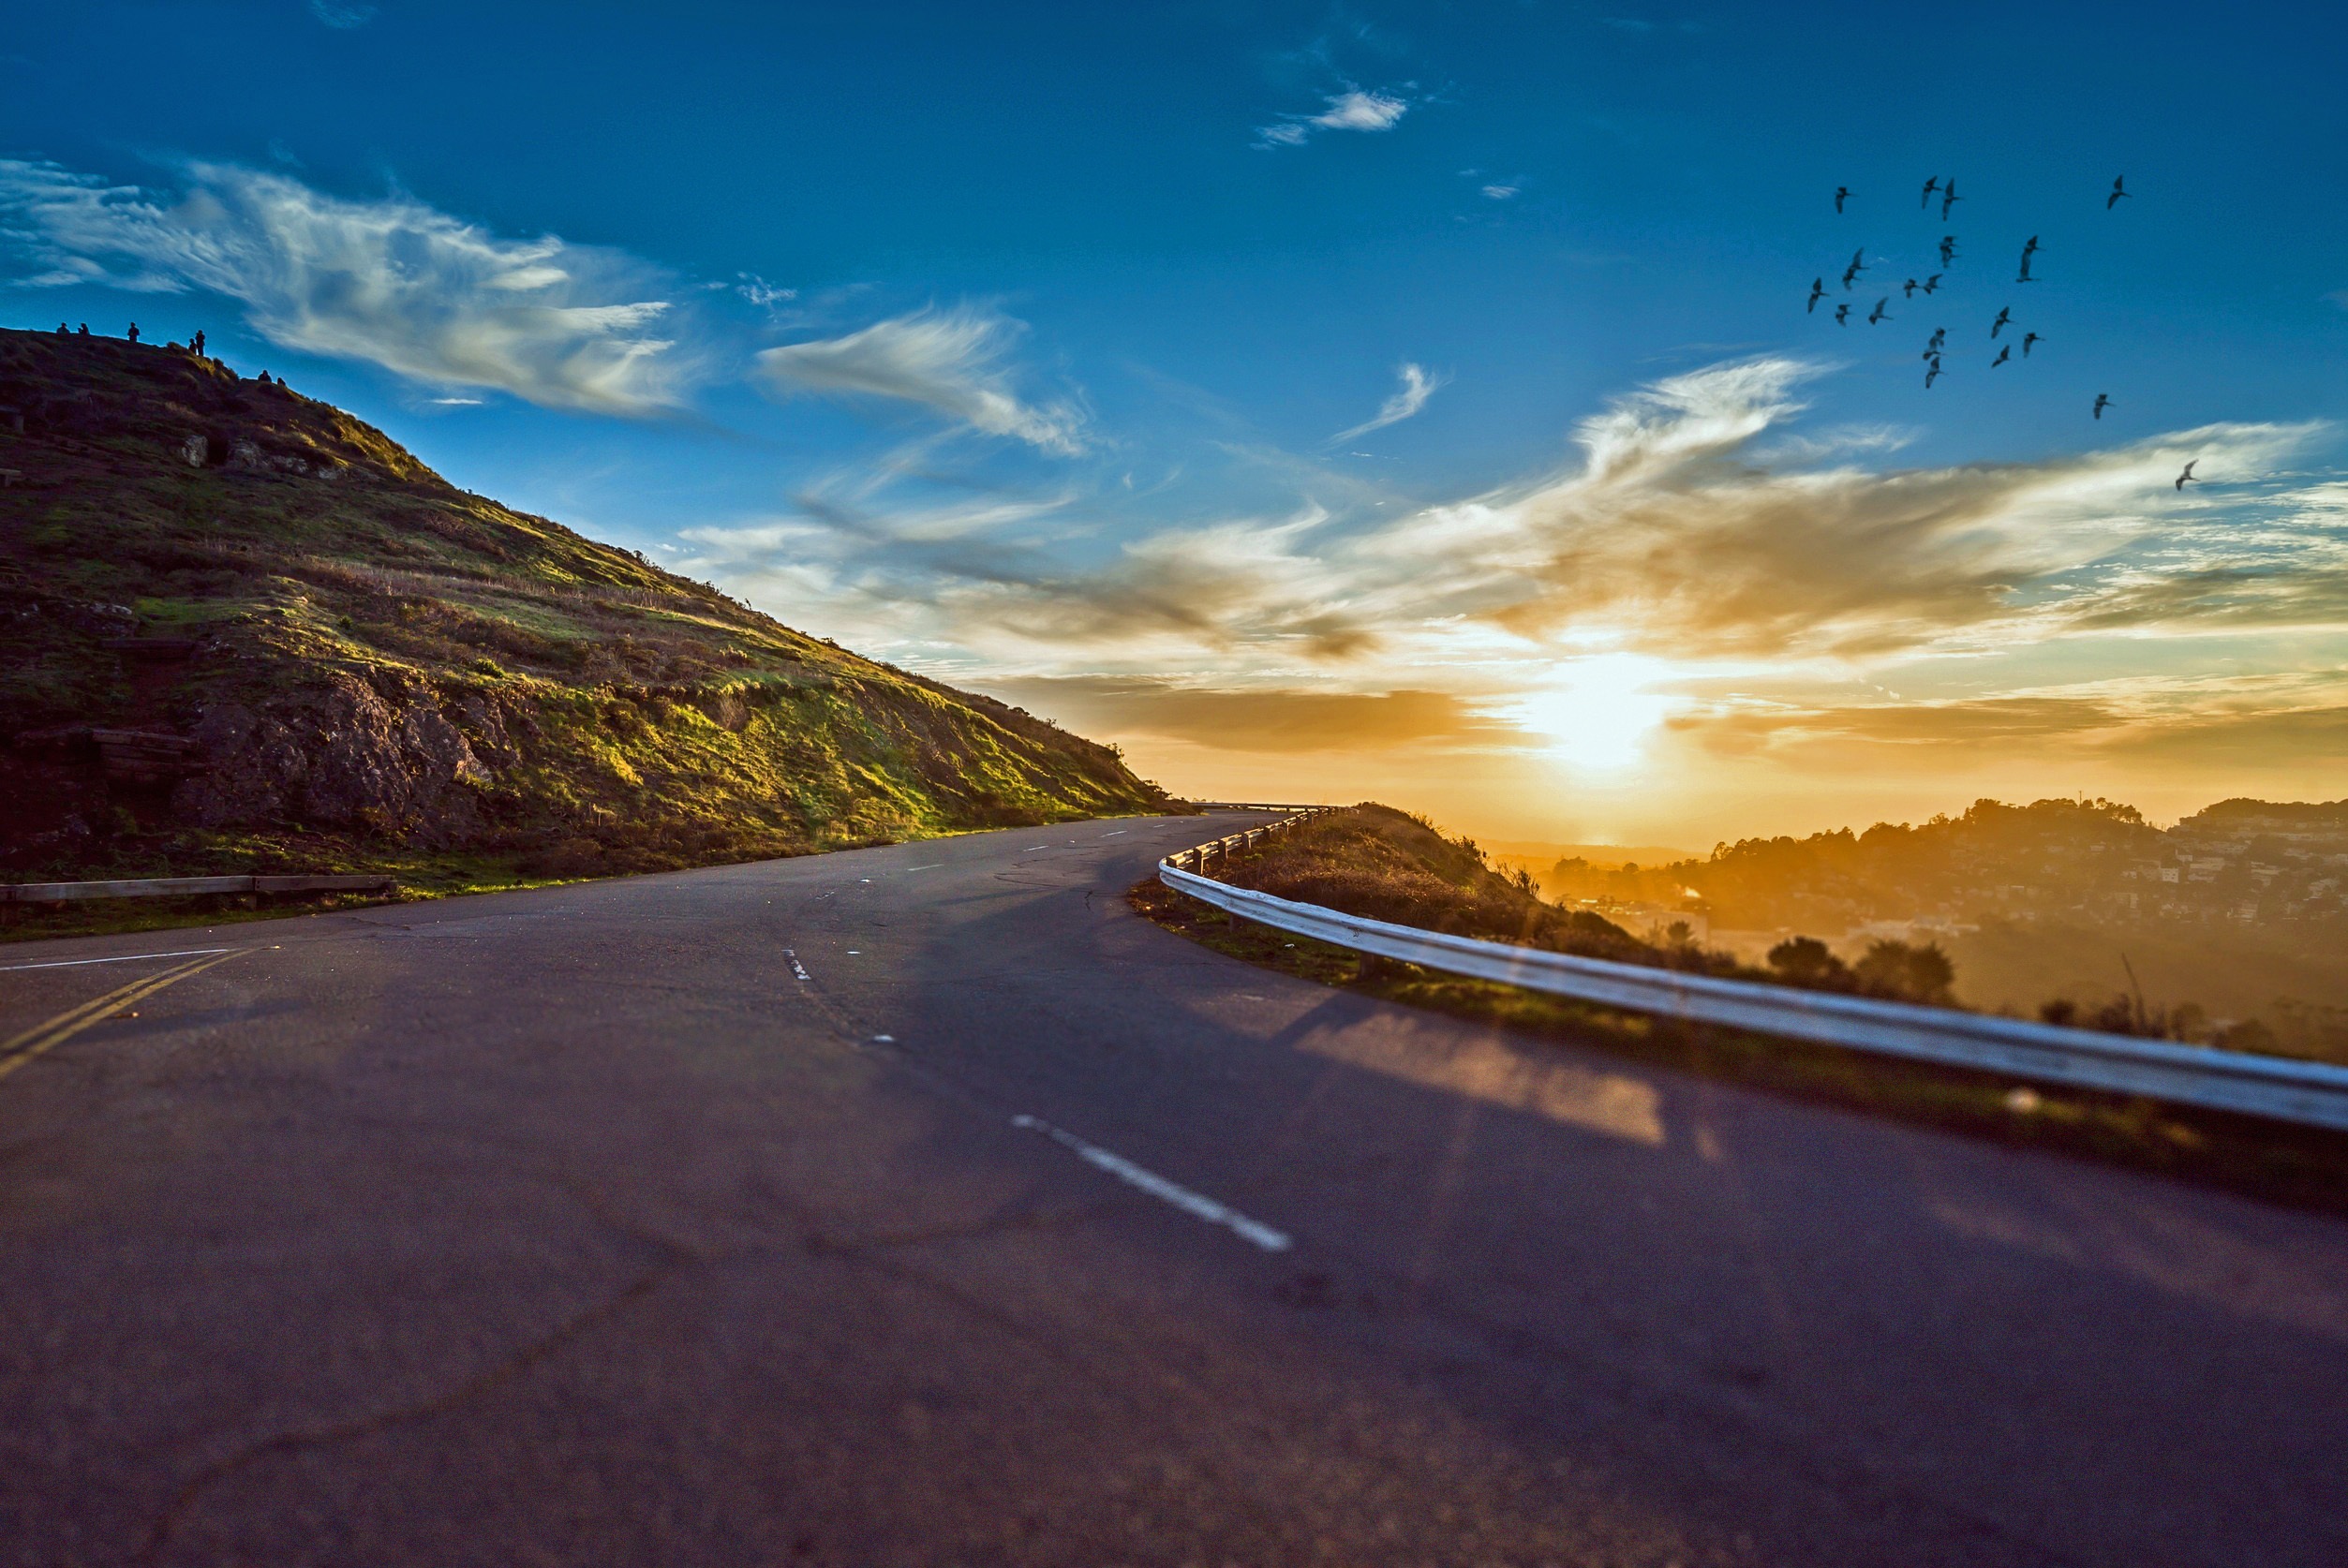
landscape, nature, horizon, mountain, cloud, sky, sunrise, sunset, road, car, sunlight, morning, hill, highway, dawn, mountain range, asphalt, summer, travel, dusk, evening, rural, curve, bend, scenic, journey, tourism, trip, winding, winding road, mountain road, road trip, outdoors, roadside, infrastructure, way, scene, dangerous, meandering, atmospheric phenomenon